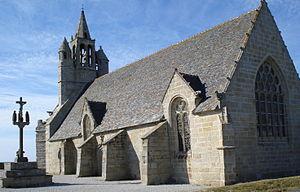
Penmarch [pɛ̃maʁ] est une commune française du département du Finistère, en région Bretagne.